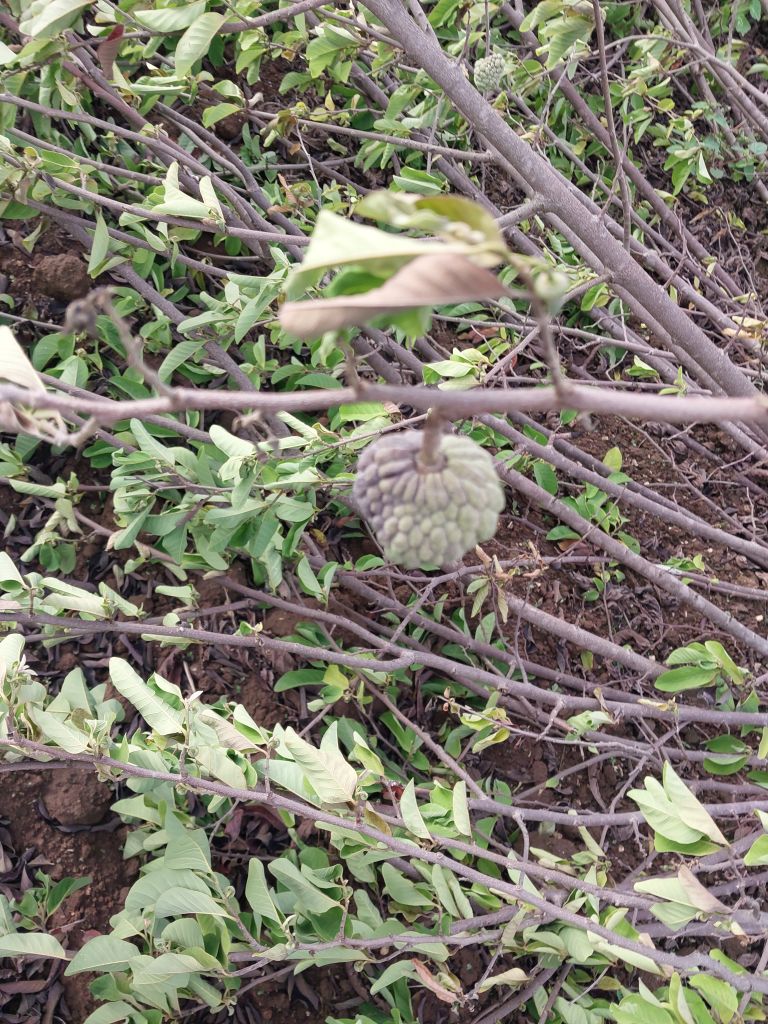
Disease label: Blank Canker